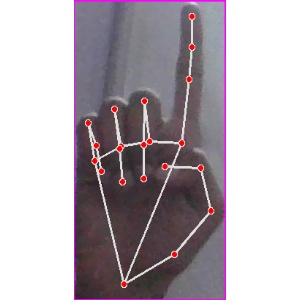
अक्षर: क